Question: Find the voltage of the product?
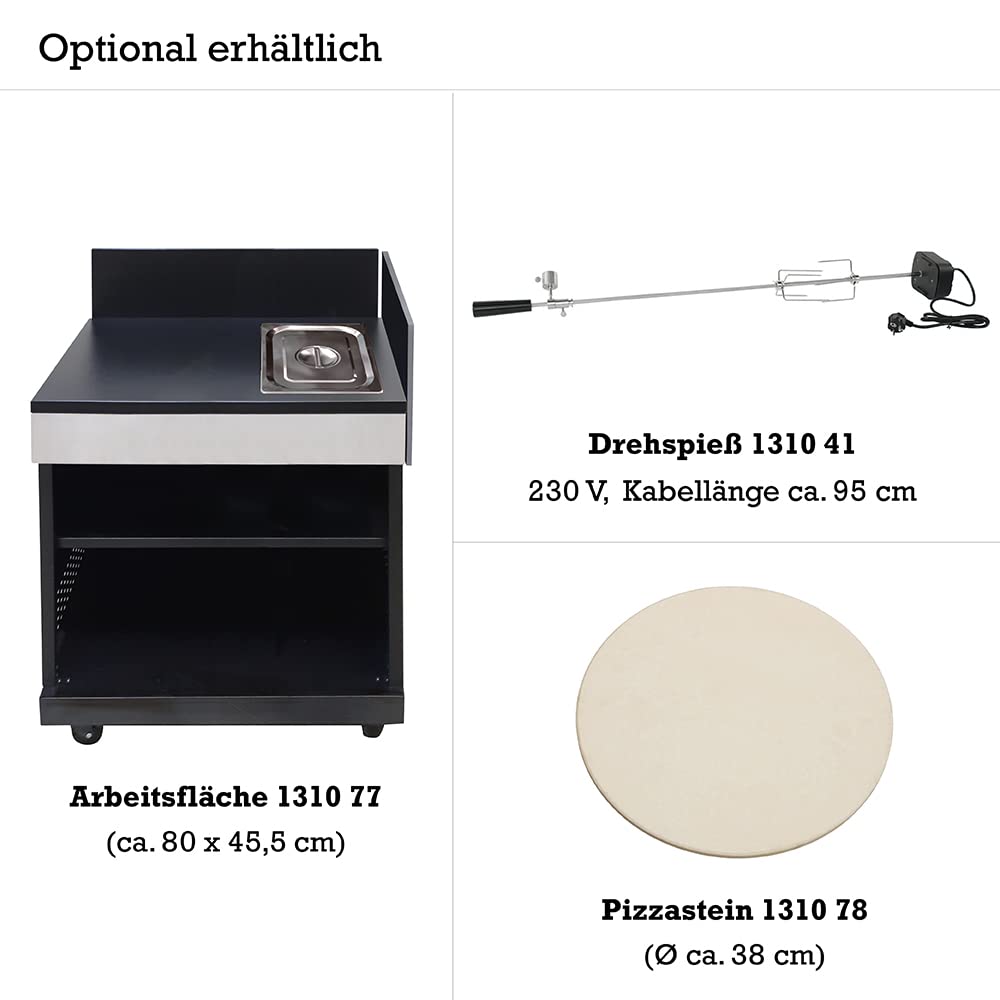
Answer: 230.0 volt